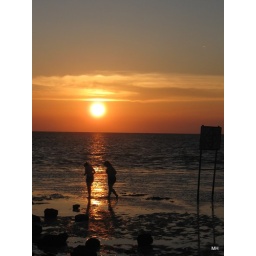
People walking by low tide pine island fla.